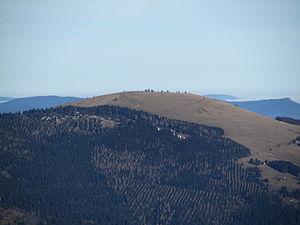
Le Petit Ballon est un sommet secondaire du massif des Vosges situé dans le département du Haut-Rhin. Il culmine à 1 272 mètres d'altitude. Son sommet donne un point de vue panoramique, marqué par une statue de la Vierge et une antenne-relais radio. La route ne permet pas d'accéder directement au sommet mais seulement au col à 1 163 m d'altitude.